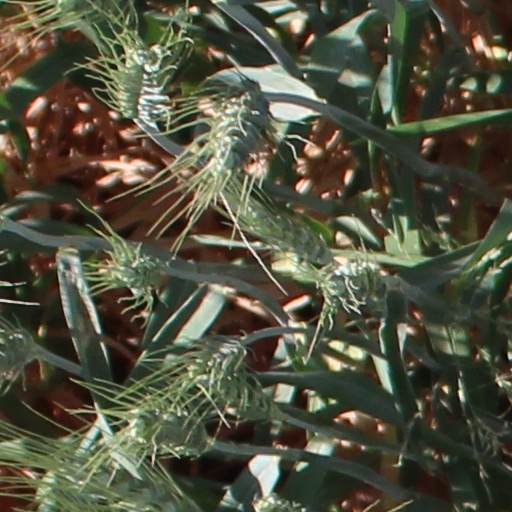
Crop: wheat